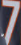
Number: 7